Allegations of genocide of Ukrainians in the Russo-Ukrainian War

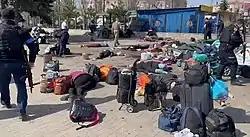
The bodies of victims of the Kramatorsk railway station attack

The German newspaper "Der Tagesspiegel" published a legal opinion by lawyer Otto Luchterhandt, which refers to the blockade of Mariupol and numerous crimes of the Russian military from the point of view of international law, in particular, genocide. In an interview with Deutsche Welle regarding actions indicative of genocide, he stated: